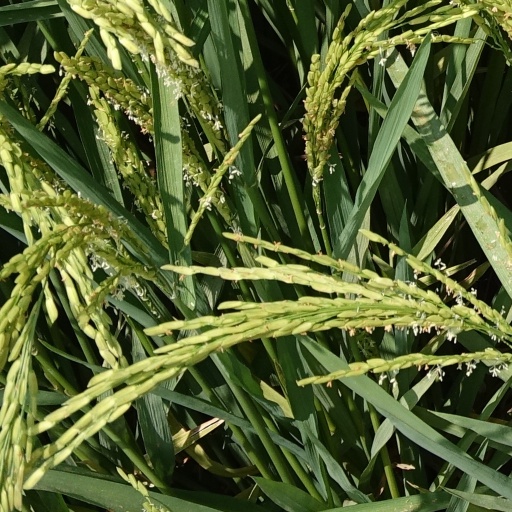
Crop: rice